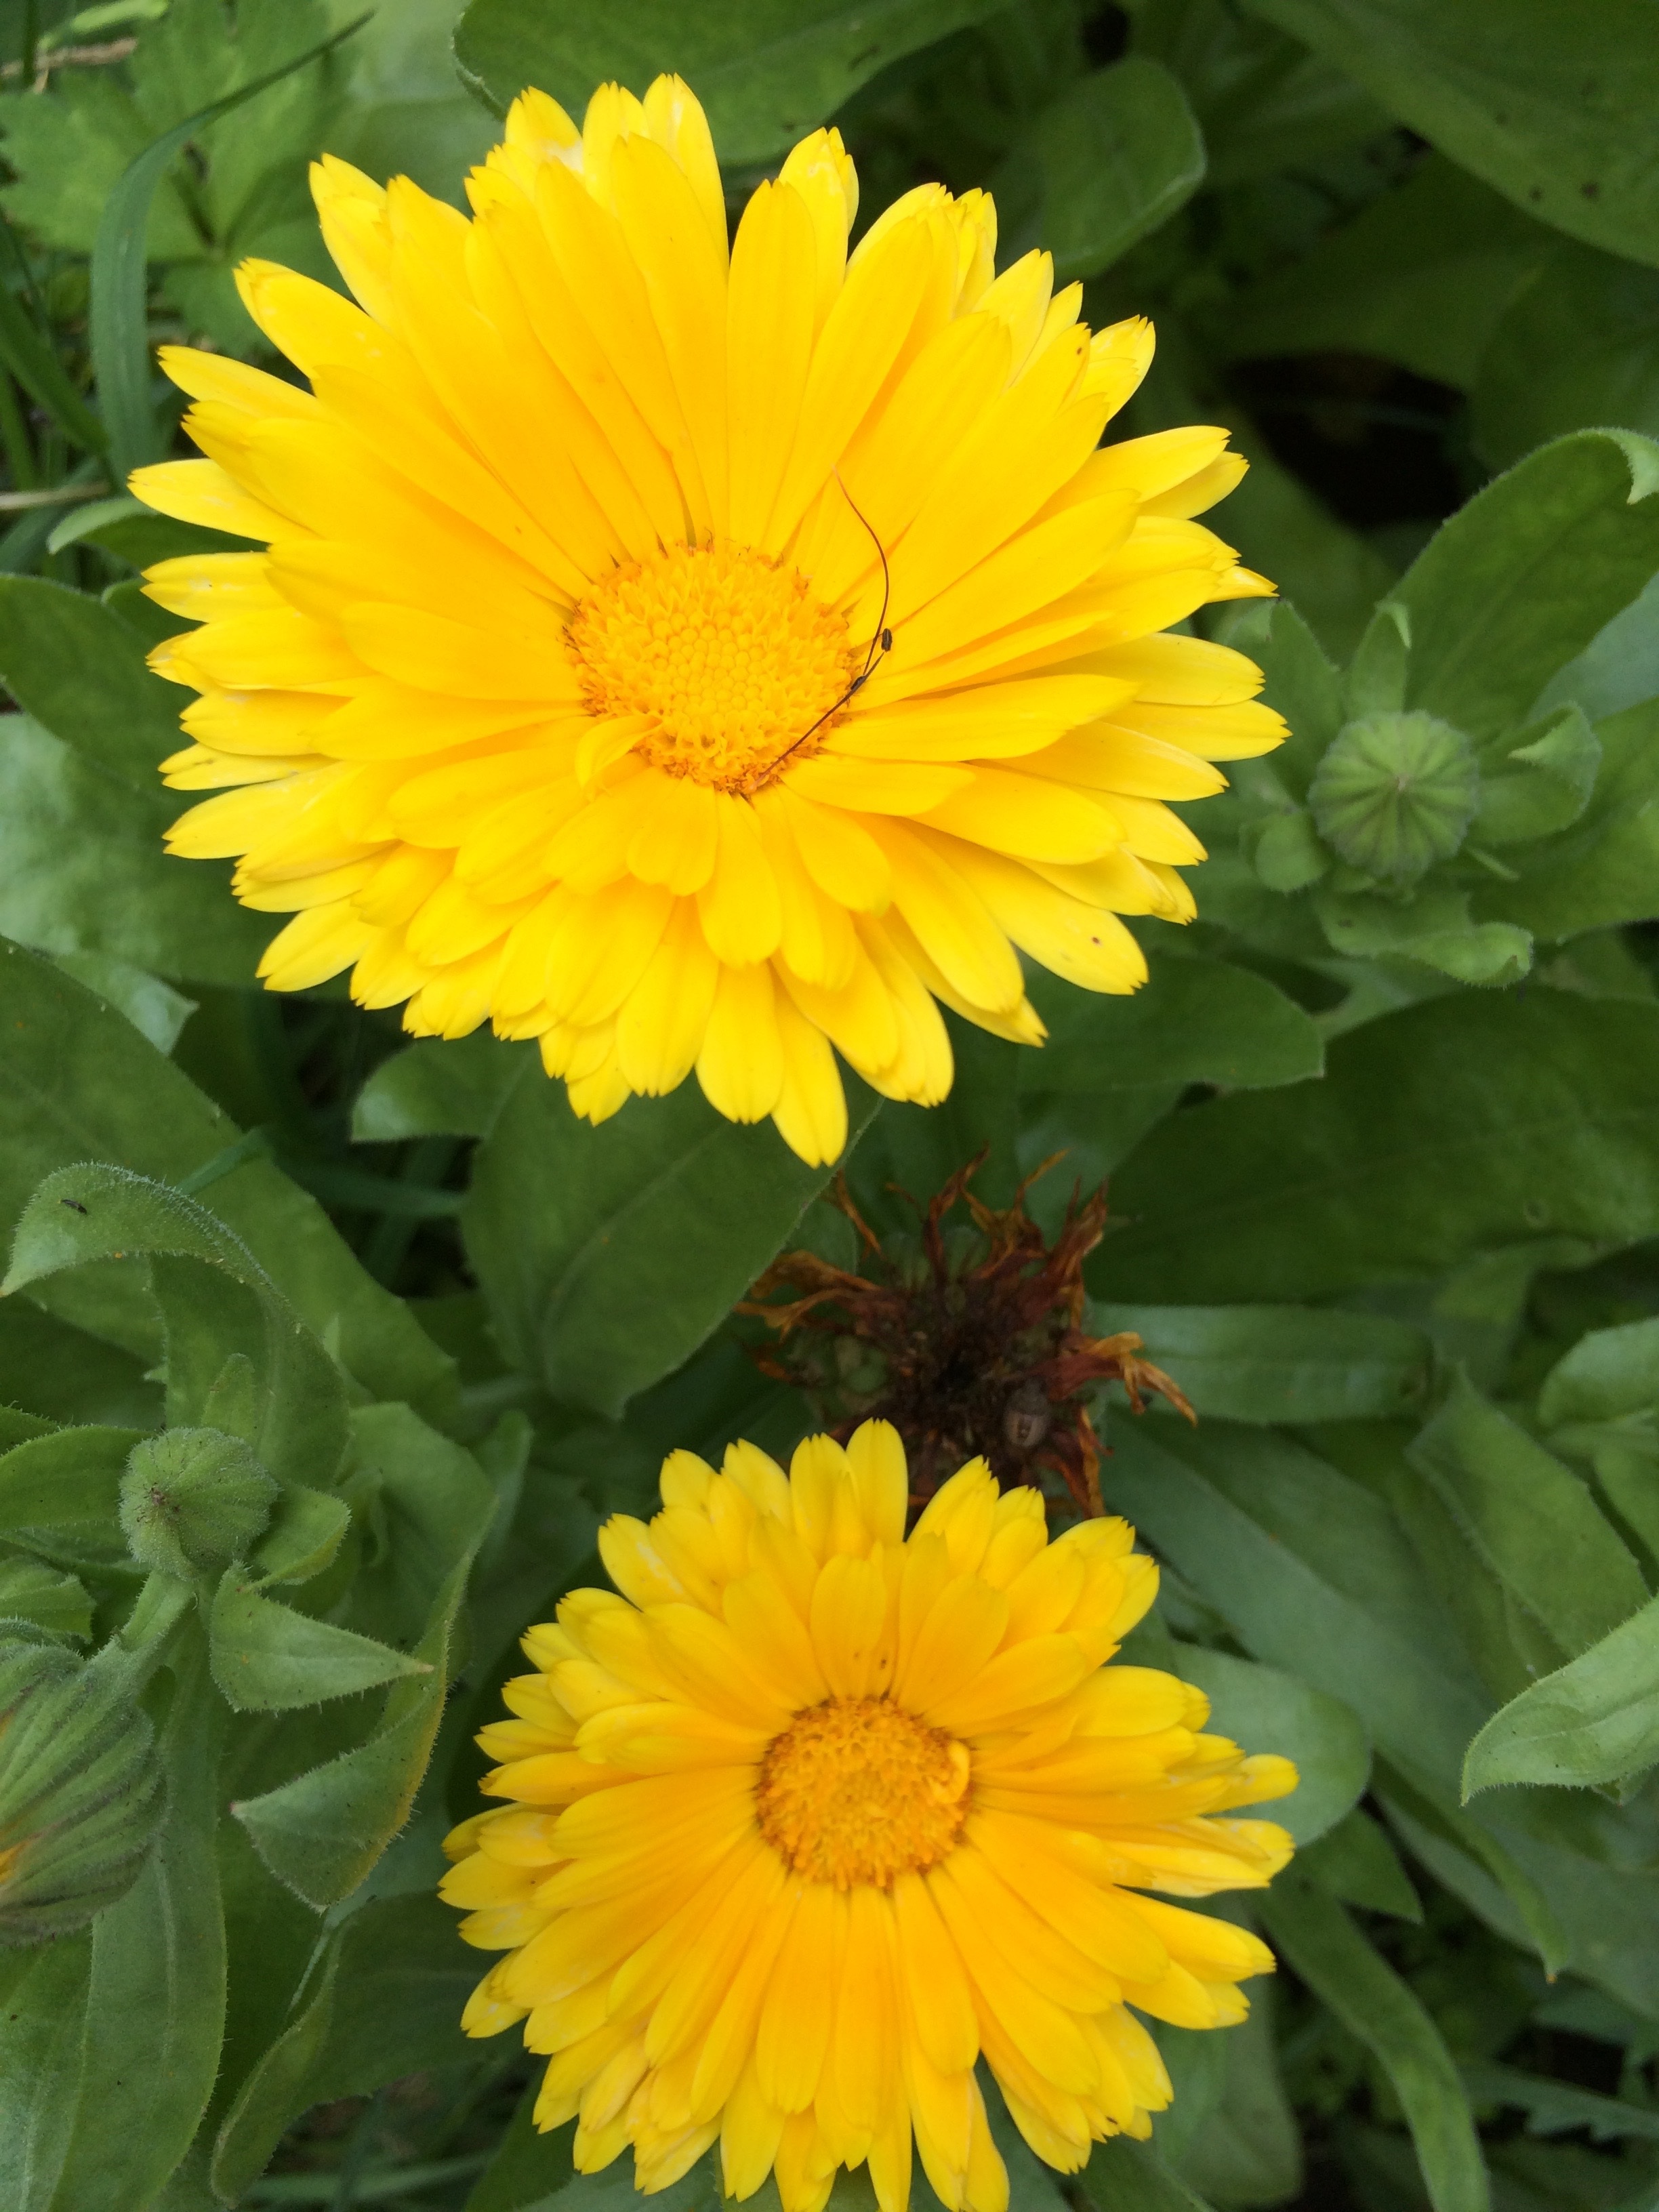
blossom, plant, field, flower, petal, bloom, herb, botany, yellow, flora, sunflower, marigold, flowering plant, daisy family, calendula, annual plant, land plant, blanket flowers